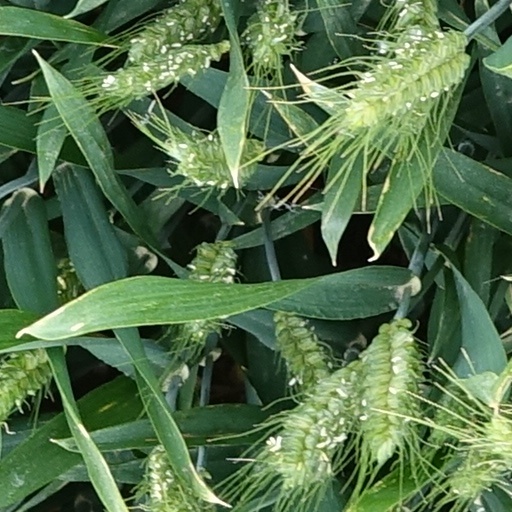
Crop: wheat